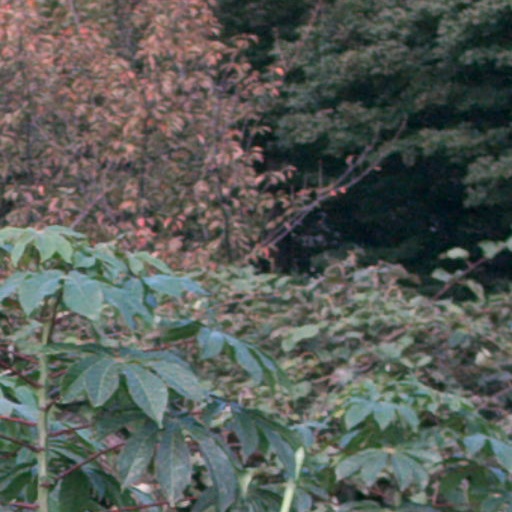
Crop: cassava